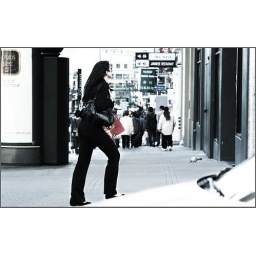
College student in black going to study with her red notebook in hand